New Deal

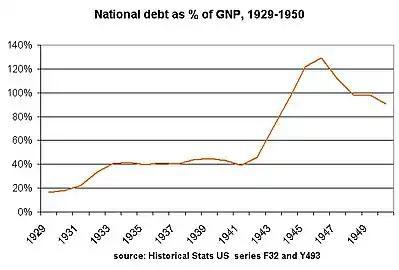
National debt as gross national product climbs from 20% to 40% under President Herbert Hoover; levels off under Roosevelt; and soars during World War II from "Historical States US" (1976)

This also marked the beginning of discriminatory redlining within the United states under the HOLC. Their maps broadly determined what housing loans would be backed by the federal government. Though other criteria existed, the most major criterion was race. Any neighborhood with "inharmonious racial groups" would either be marked red or yellow, depending on the proportion of black residents. This was explicitly stated within the FHA underwriting manual that the HOLC used as a guideline for its maps.